Hoysala literature

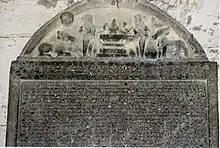
Mid-13th-century Old-Kannada inscription from Mallikarjuna temple in Basaral, Karnataka

Keshiraja was a notable writer and grammarian of the 13th century. He came from a family of famous poet-writers. Although five of Keshiraja's writings are not traceable, his most enduring work on Kannada grammar, "Shabdamanidarpana" ("Mirror of Word Jewels", 1260), is available and testifies to his scholarly acumen and literary taste. True to his wish that his writing on grammar should "last as long as the sun, the moon, the oceans and the Meru mountain lasted", "Shabdamanidarpana" is popular even today and is considered a standard authority on old Kannada grammar. It is prescribed as a textbook for students of graduate and post-graduate studies in the Kannada language. Although Keshiraja followed the model of Sanskrit grammar (of the Katantra school) and that of earlier writings on Kannada grammar (by King Amoghavarsha I of the 9th century and grammarian Nagavarma II of 1145), his work has originality. Keshiraja's lost writings are "Cholapalaka Charitam", "Sri Chitramale", "Shubhadraharana", "Prabodhachandra" and "Kiratam" (or "Kiratarjuniyam").